Korean cuisine

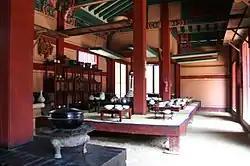
A model of the royal kitchen in the Dae Jang Geum theme park, South Korea.

Collectively known as "gungjung eumsik" during the pre-modern era, the foods of the royal palace were reflective of the opulent nature of the past rulers of the Korean peninsula. This nature is evidenced in examples as far back as the Silla kingdom, where a man-made lake (Anapji Lake, located in Gyeongju), was created with multiple pavilions and halls for the sole purpose of opulent banquets, and a spring fed channel, Poseokjeong, was created for the singular purpose of setting wine cups afloat while they wrote poems.